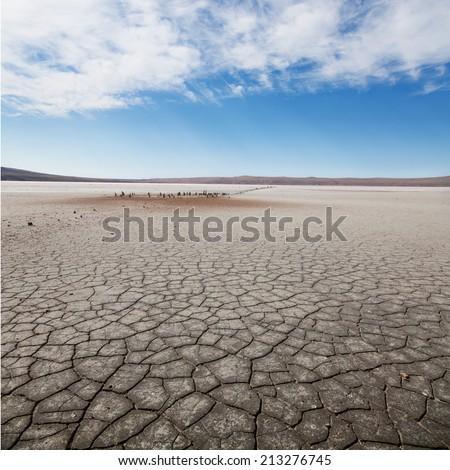
barren landscape photographed in the afternoon